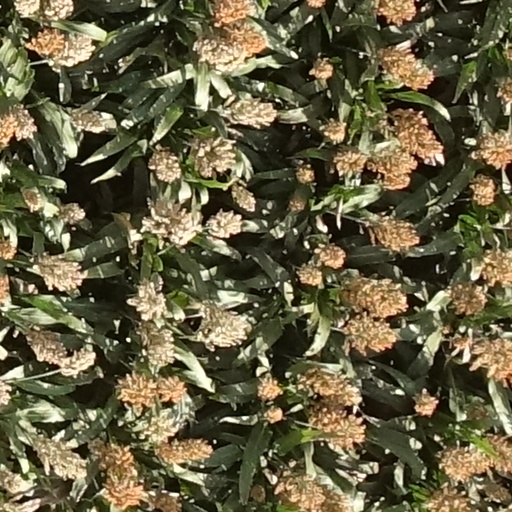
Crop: sorghum